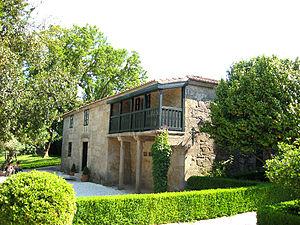
María Rosalía Rita de Castro, connue comme Rosalía de Castro est une figure fondatrice et emblématique de la littérature galicienne moderne, mais aussi un mythe populaire. Actuellement valorisée dans le panorama littéraire hispanique et en particulier comme auteur du courant romantique en Espagne, à côté de Becquer et Gertrudis Gómez de Avellaneda. Poétesse et écrivaine en langue galicienne et en castillan de la seconde moitié du XIXᵉ siècle Rosalía de Castro, avec Pondal et Castelao figure au panthéon des intellectuels qui fondent l'identité nationale de la Galice moderne.